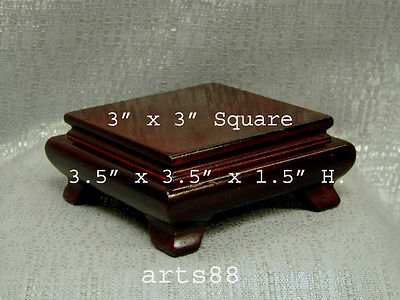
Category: table